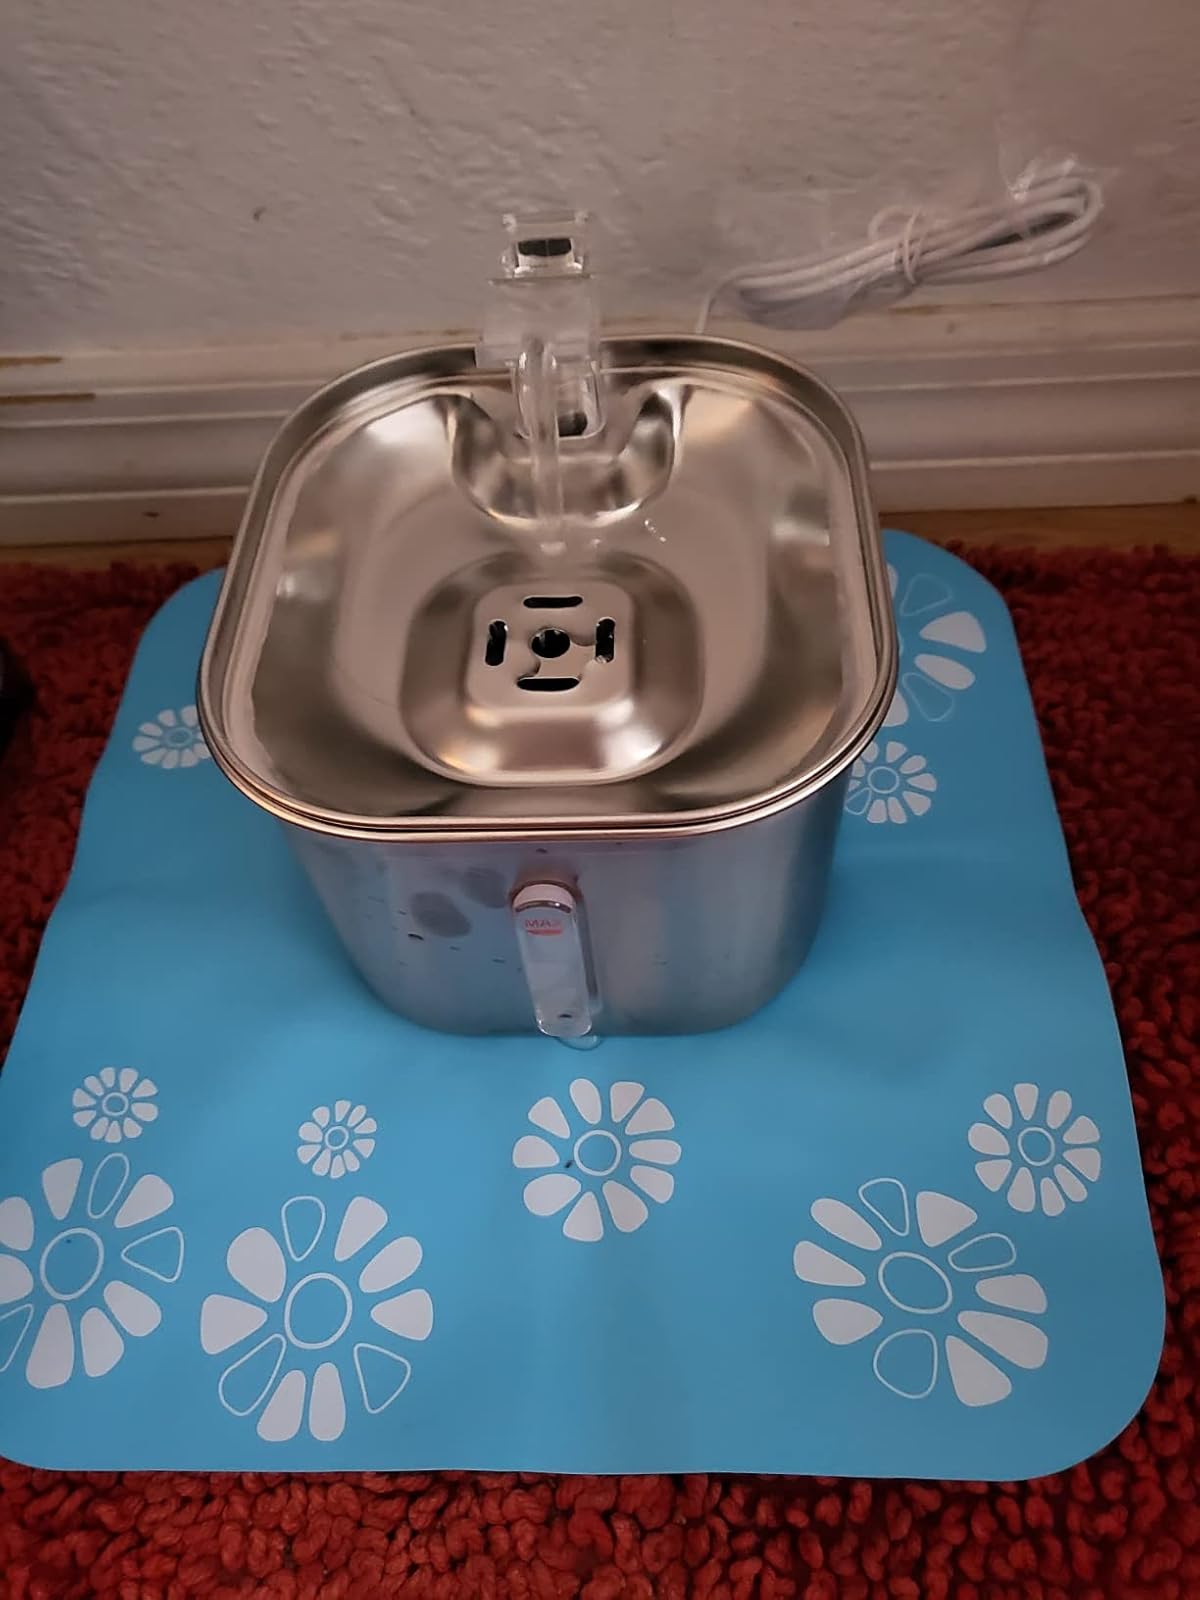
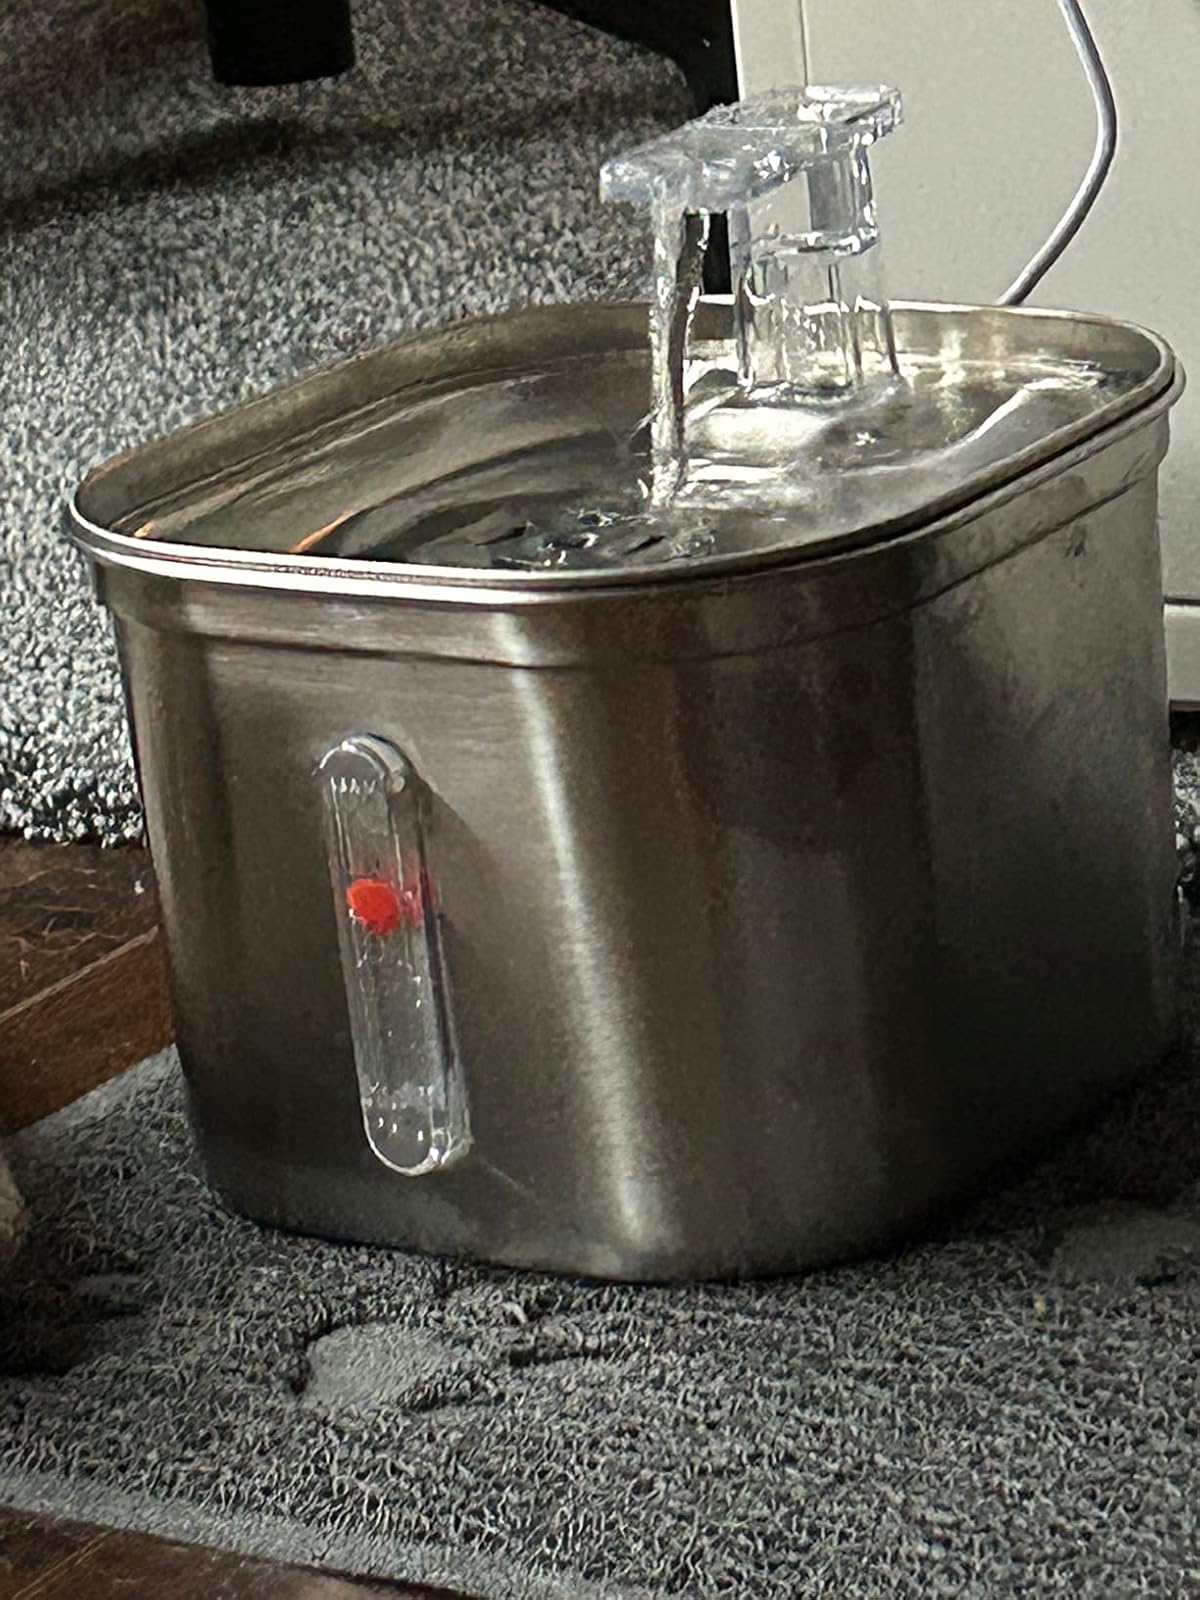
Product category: items_bowl
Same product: yes